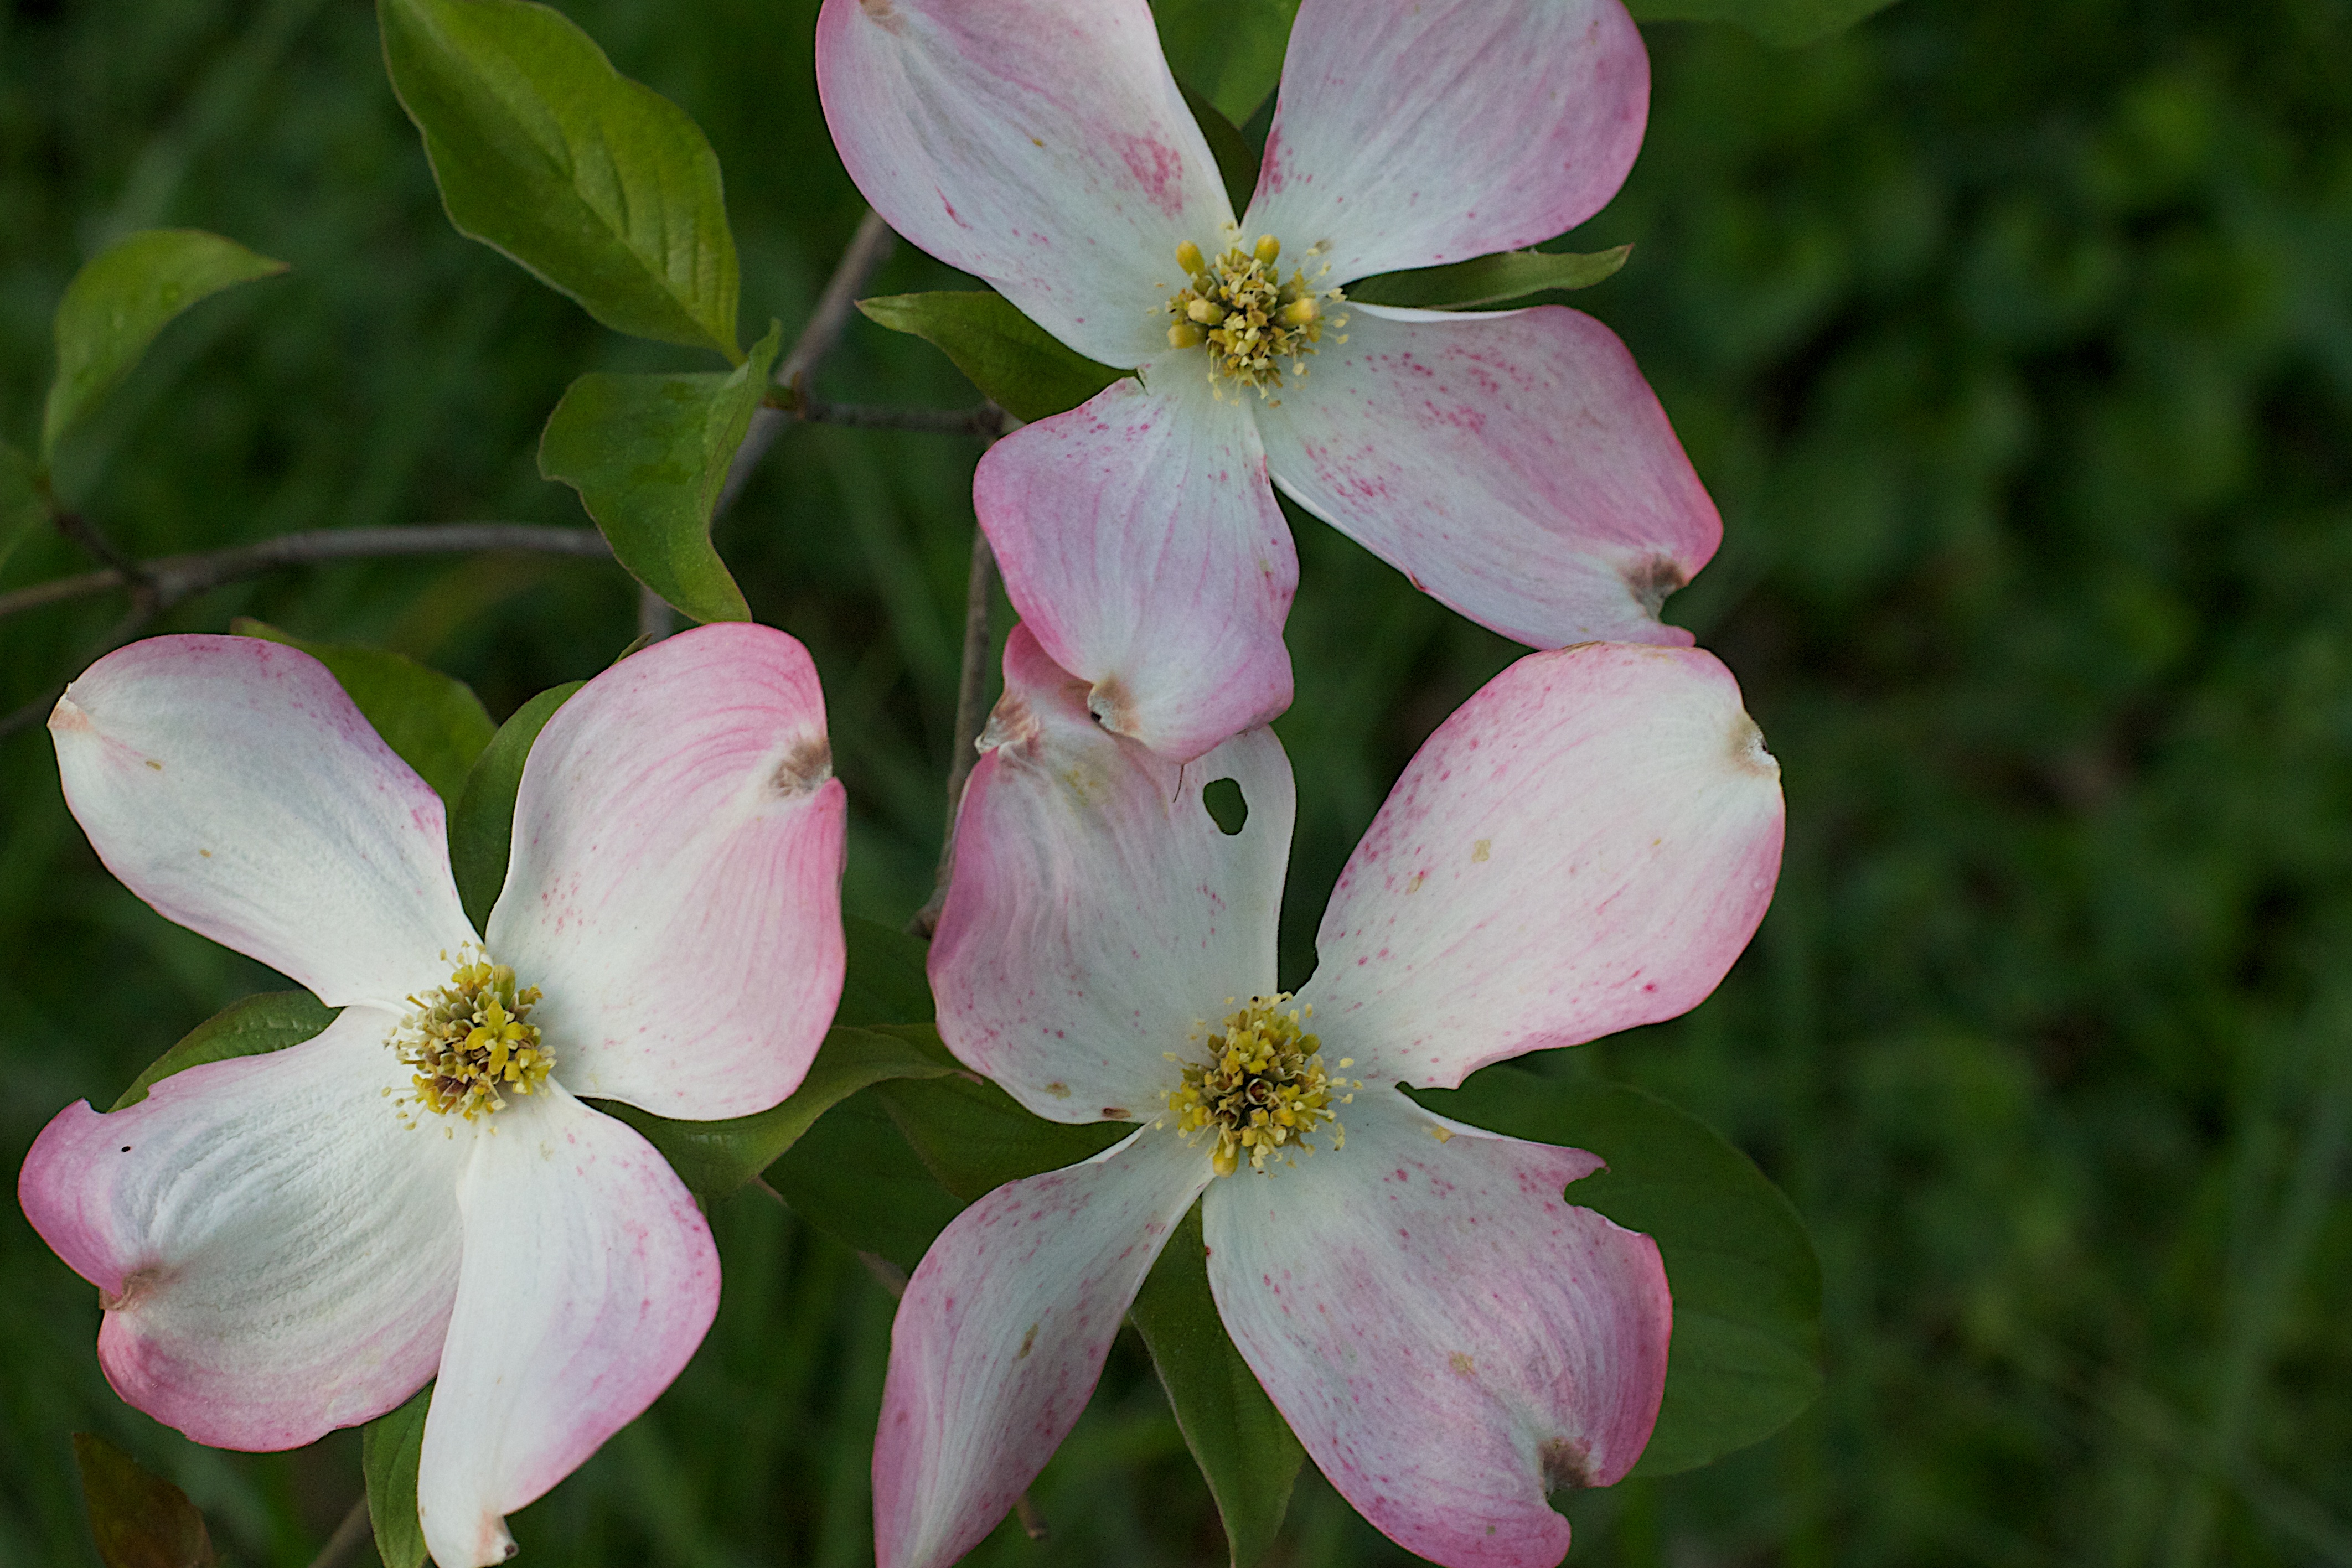
blossom, plant, flower, petal, botany, flora, wildflower, macro photography, flowering plant, land plant